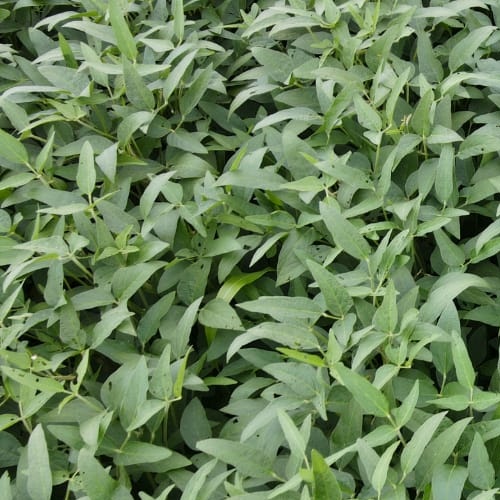
Label: Diabrotica_speciosa